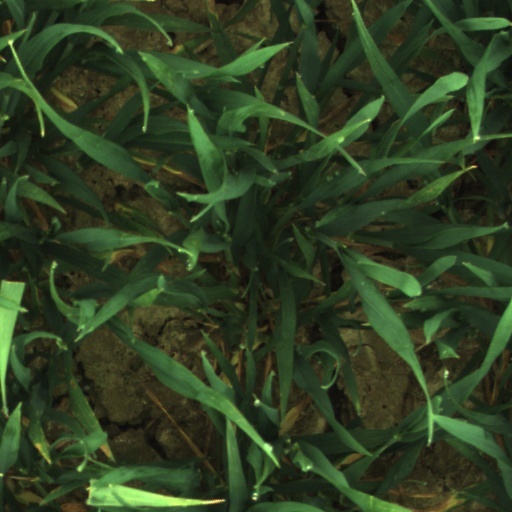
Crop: wheat